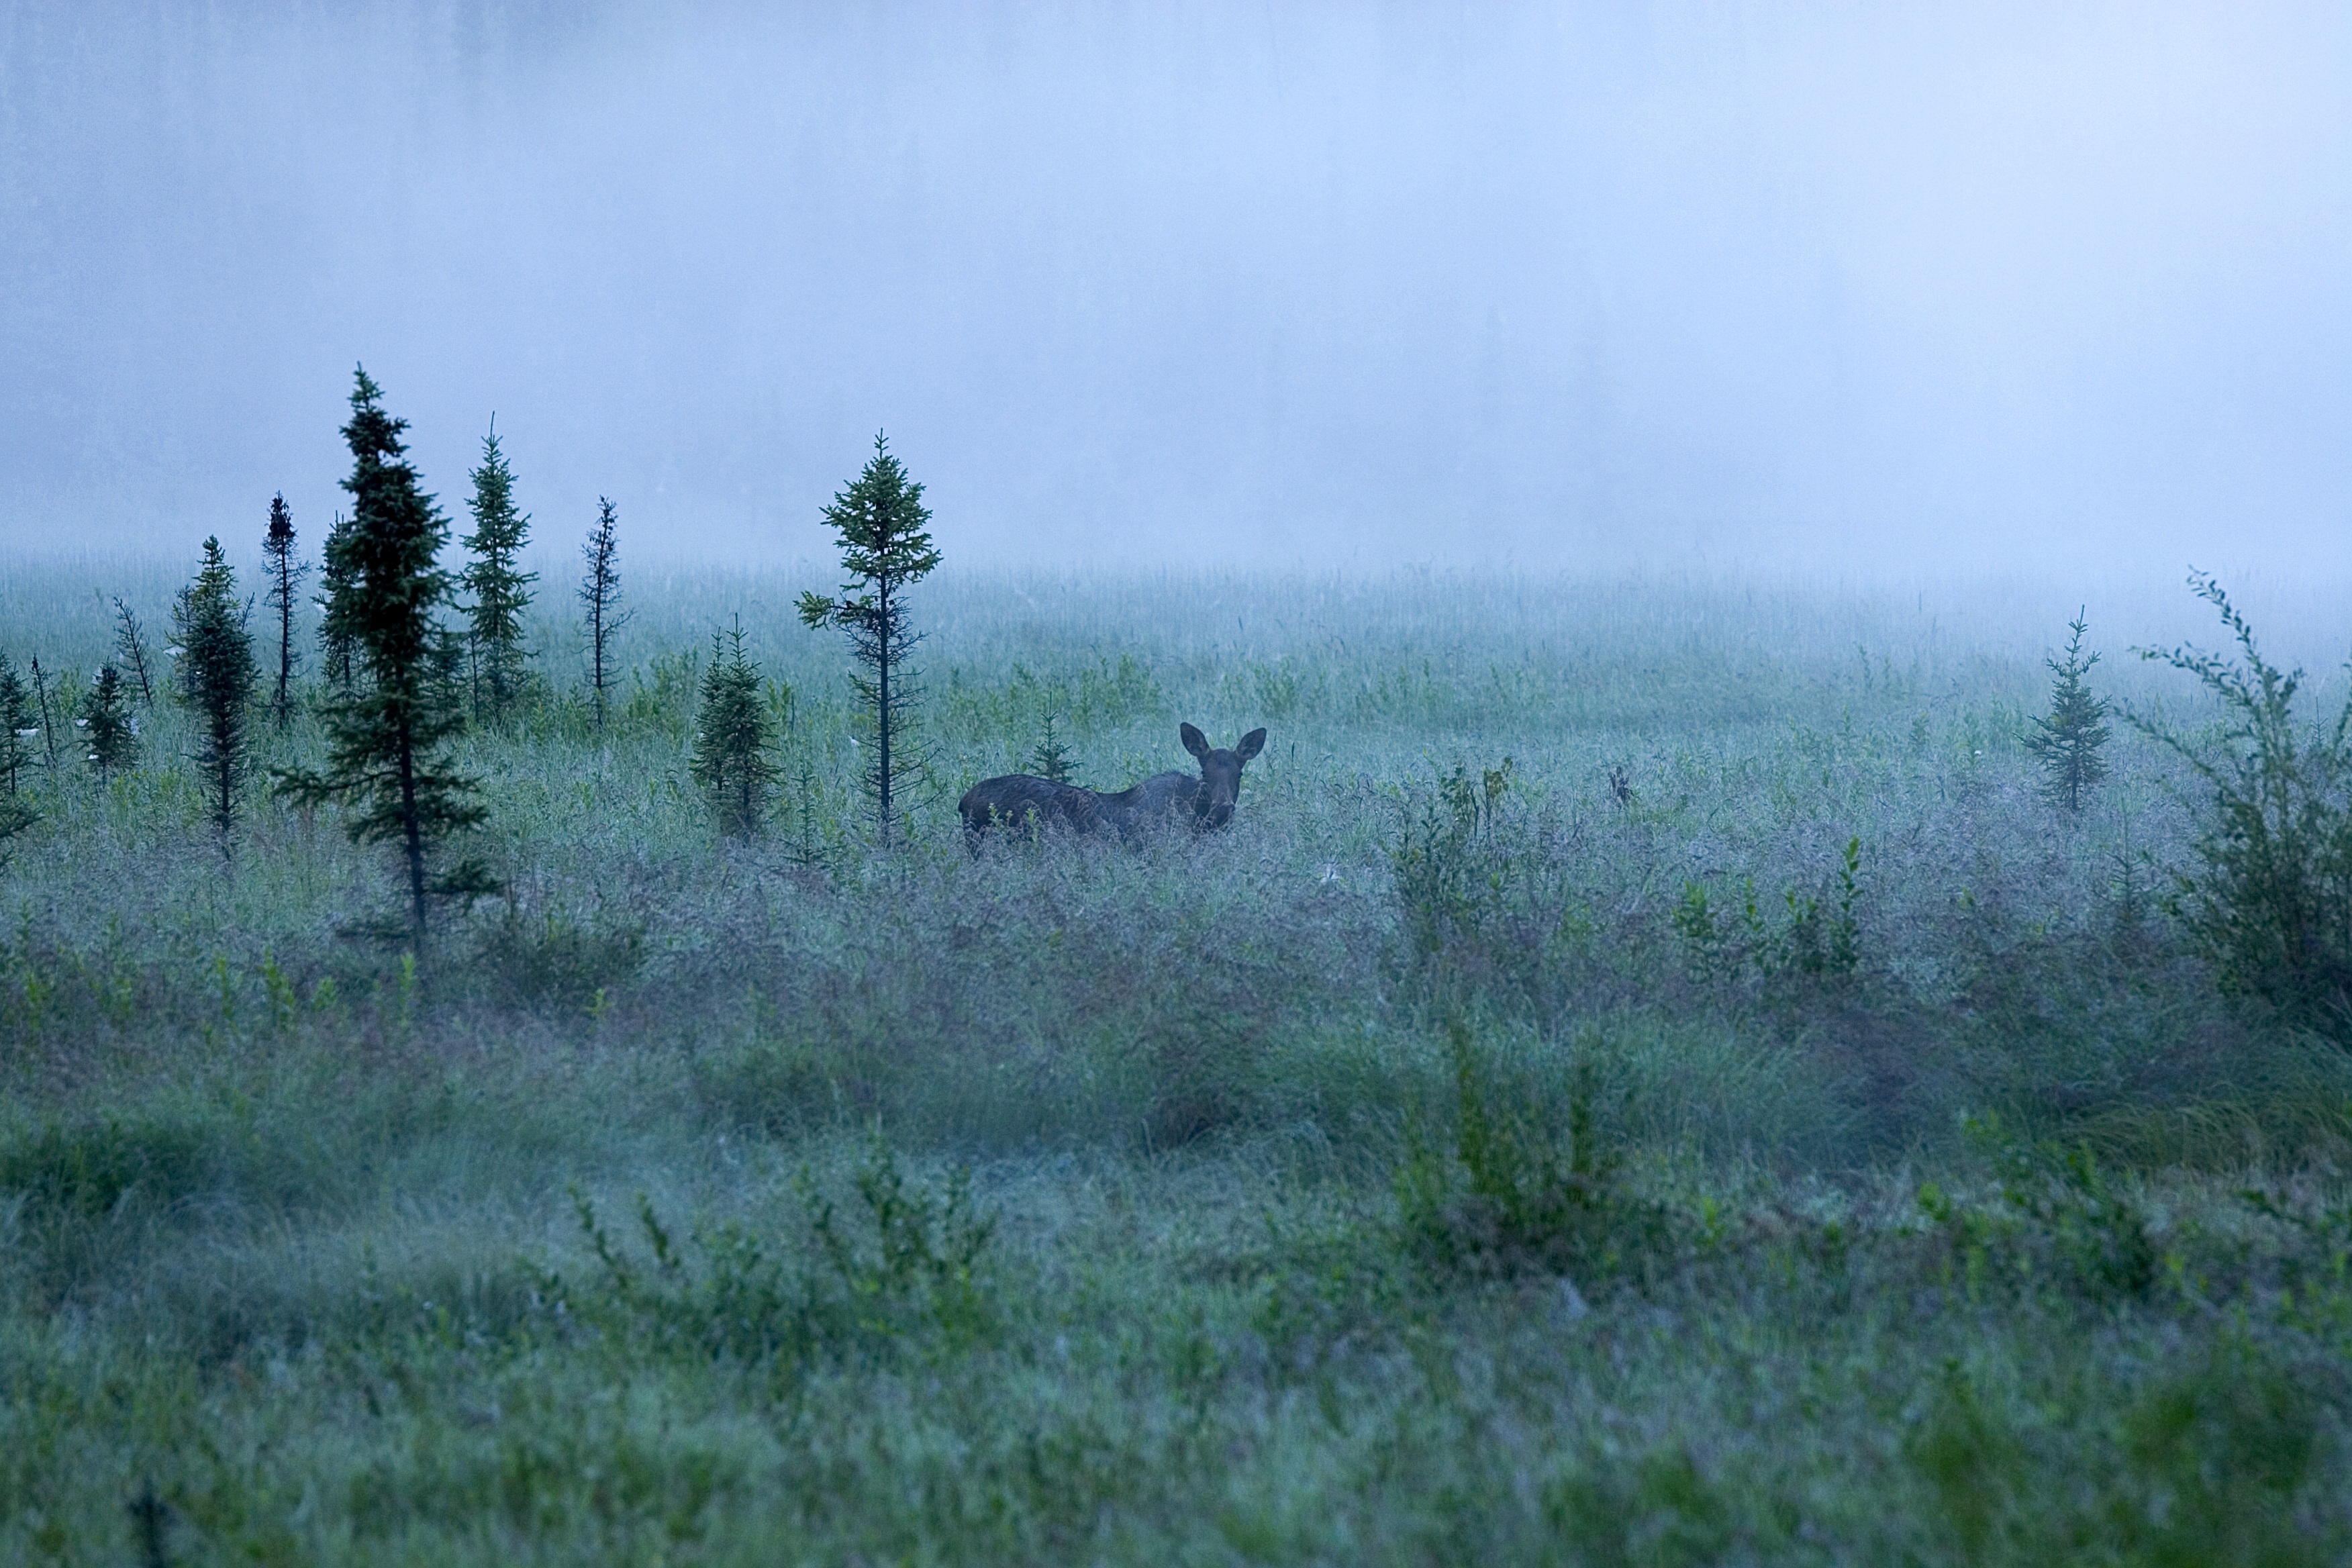
landscape, nature, forest, grass, marsh, wilderness, fog, mist, meadow, prairie, morning, foggy, looking, wildlife, cow, scenic, pasture, plain, moose, clouds, grassland, wetland, bog, woodland, habitat, ecosystem, tundra, steppe, natural environment, atmospheric phenomenon